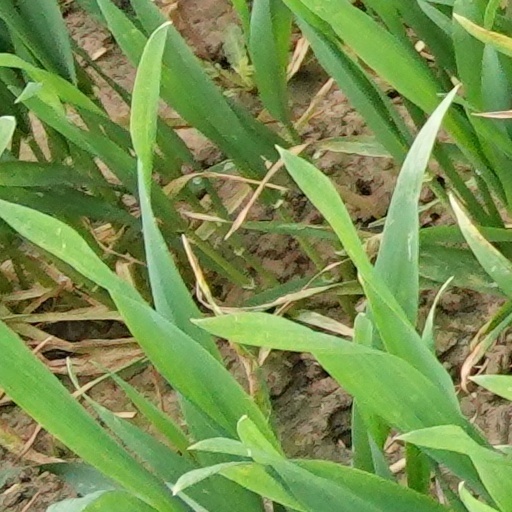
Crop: wheat